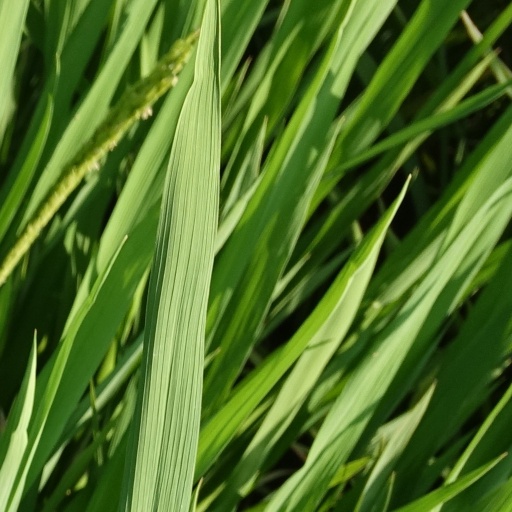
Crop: rice